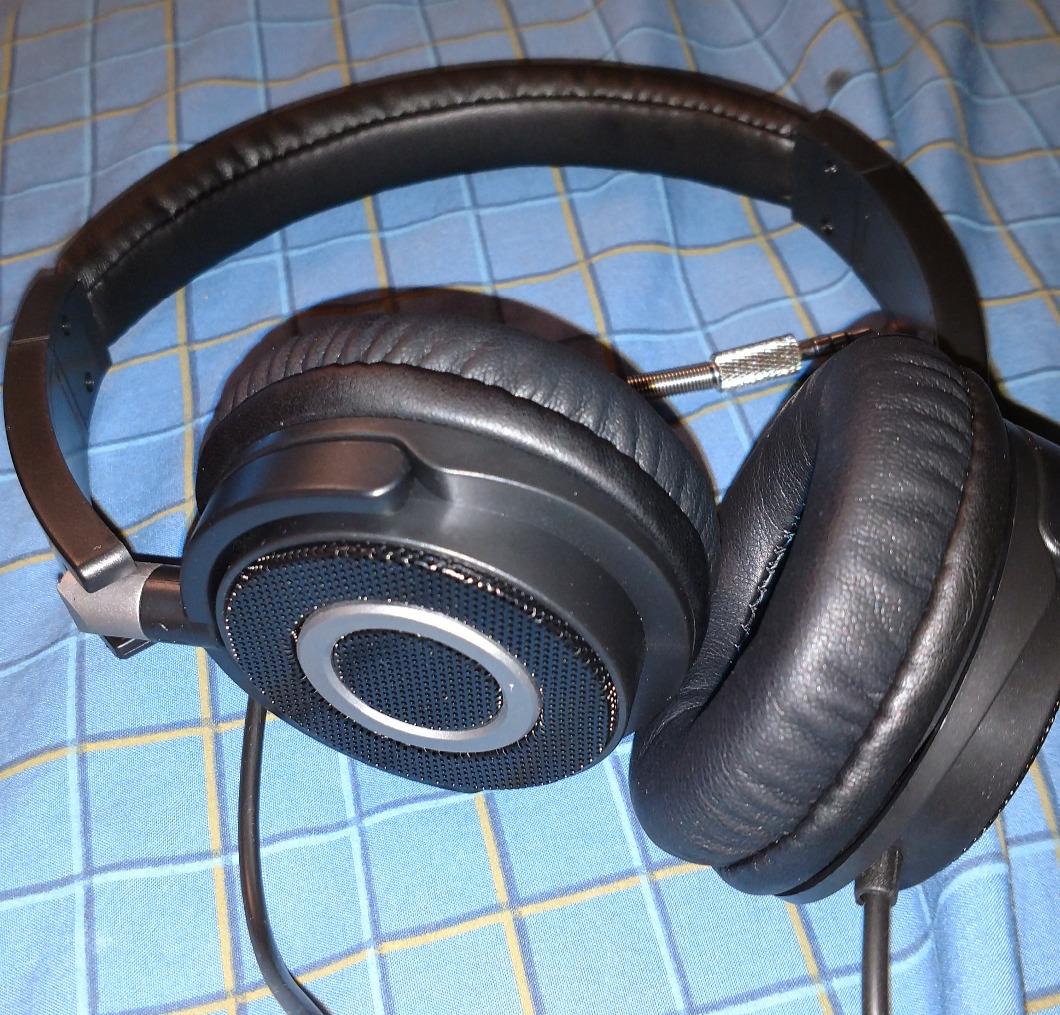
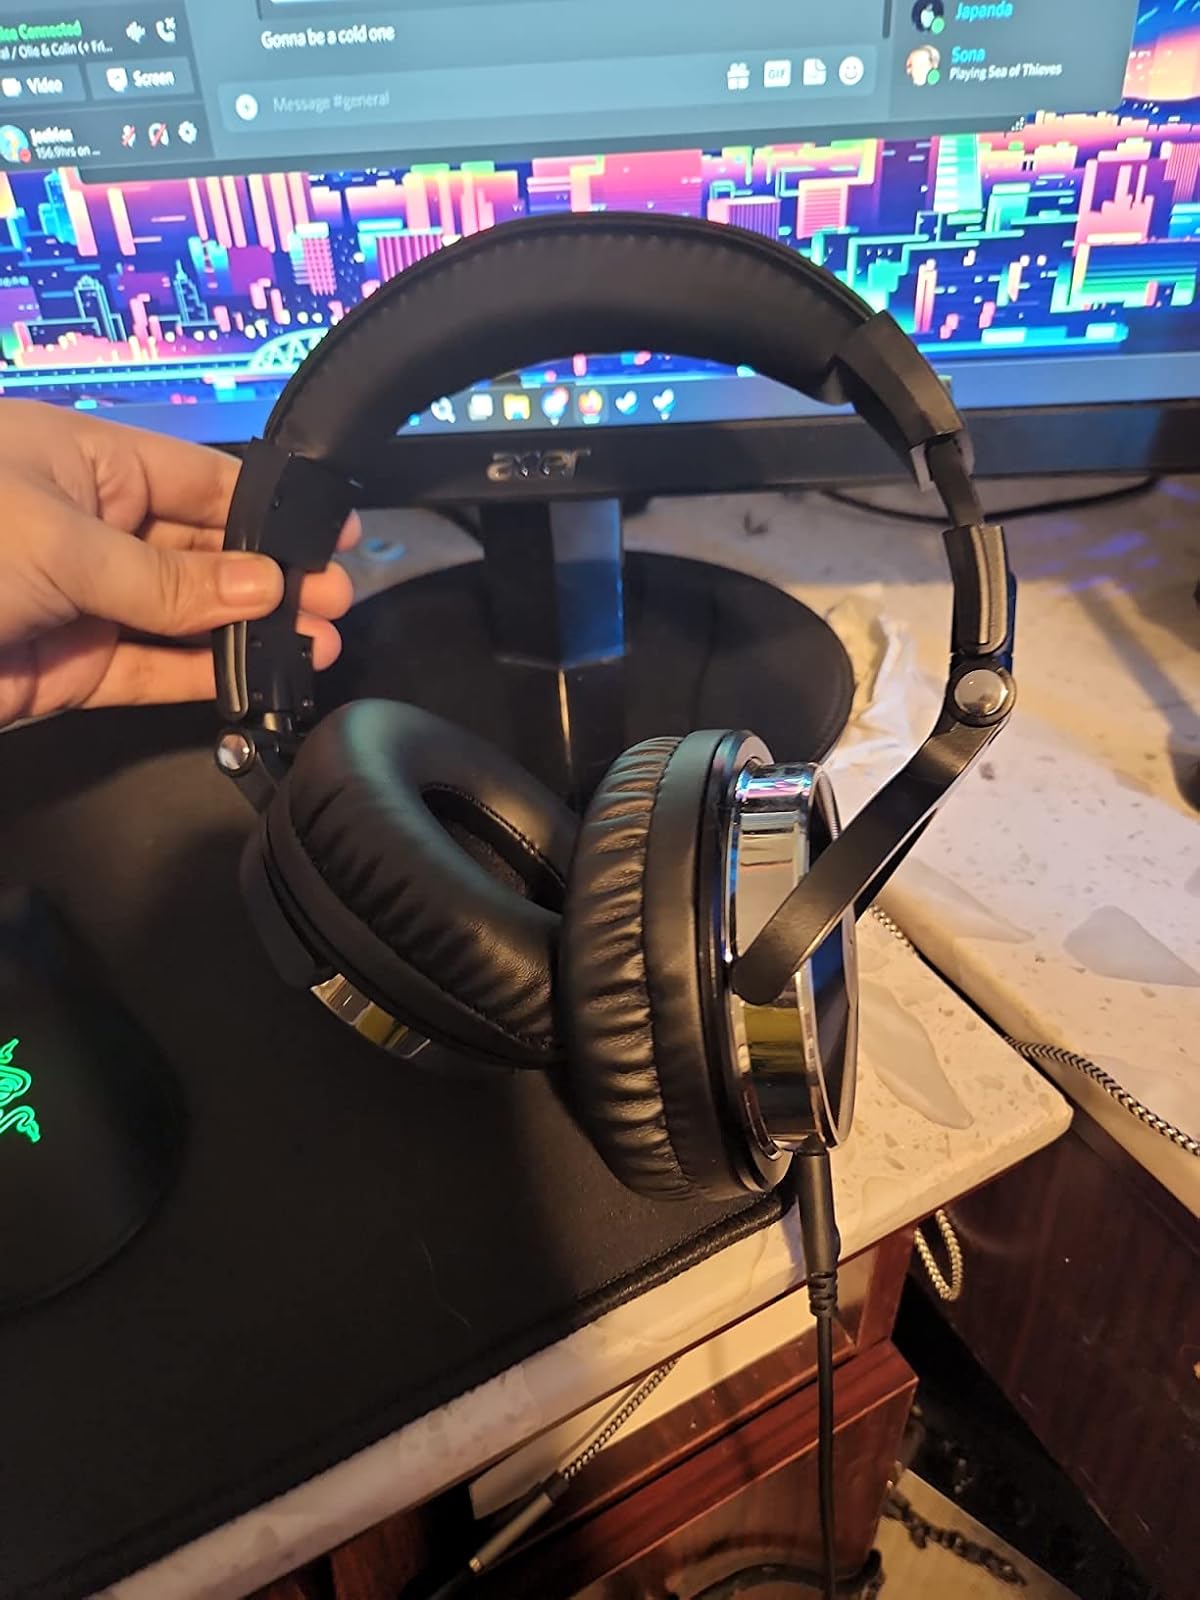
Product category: headphones
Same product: no